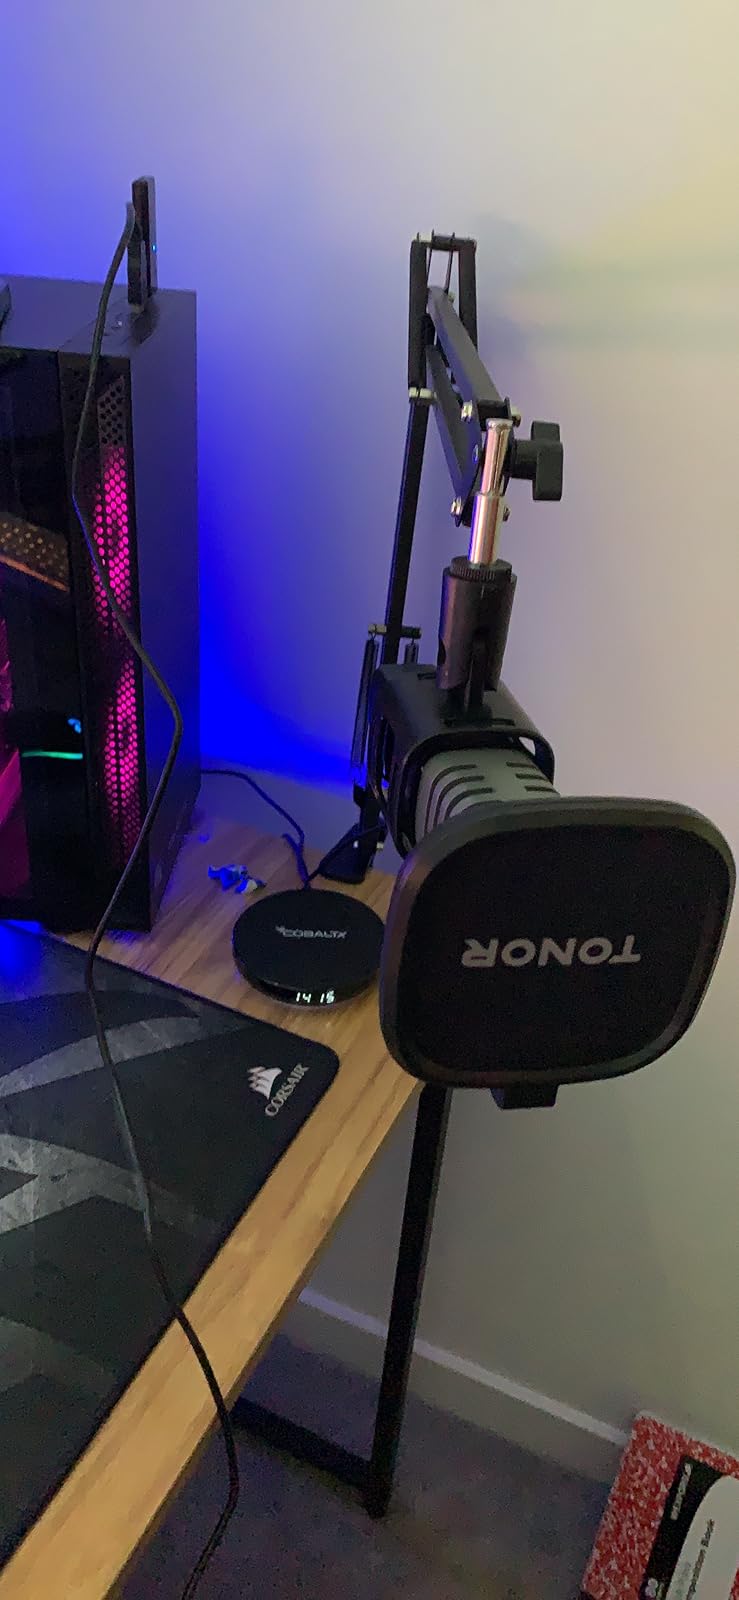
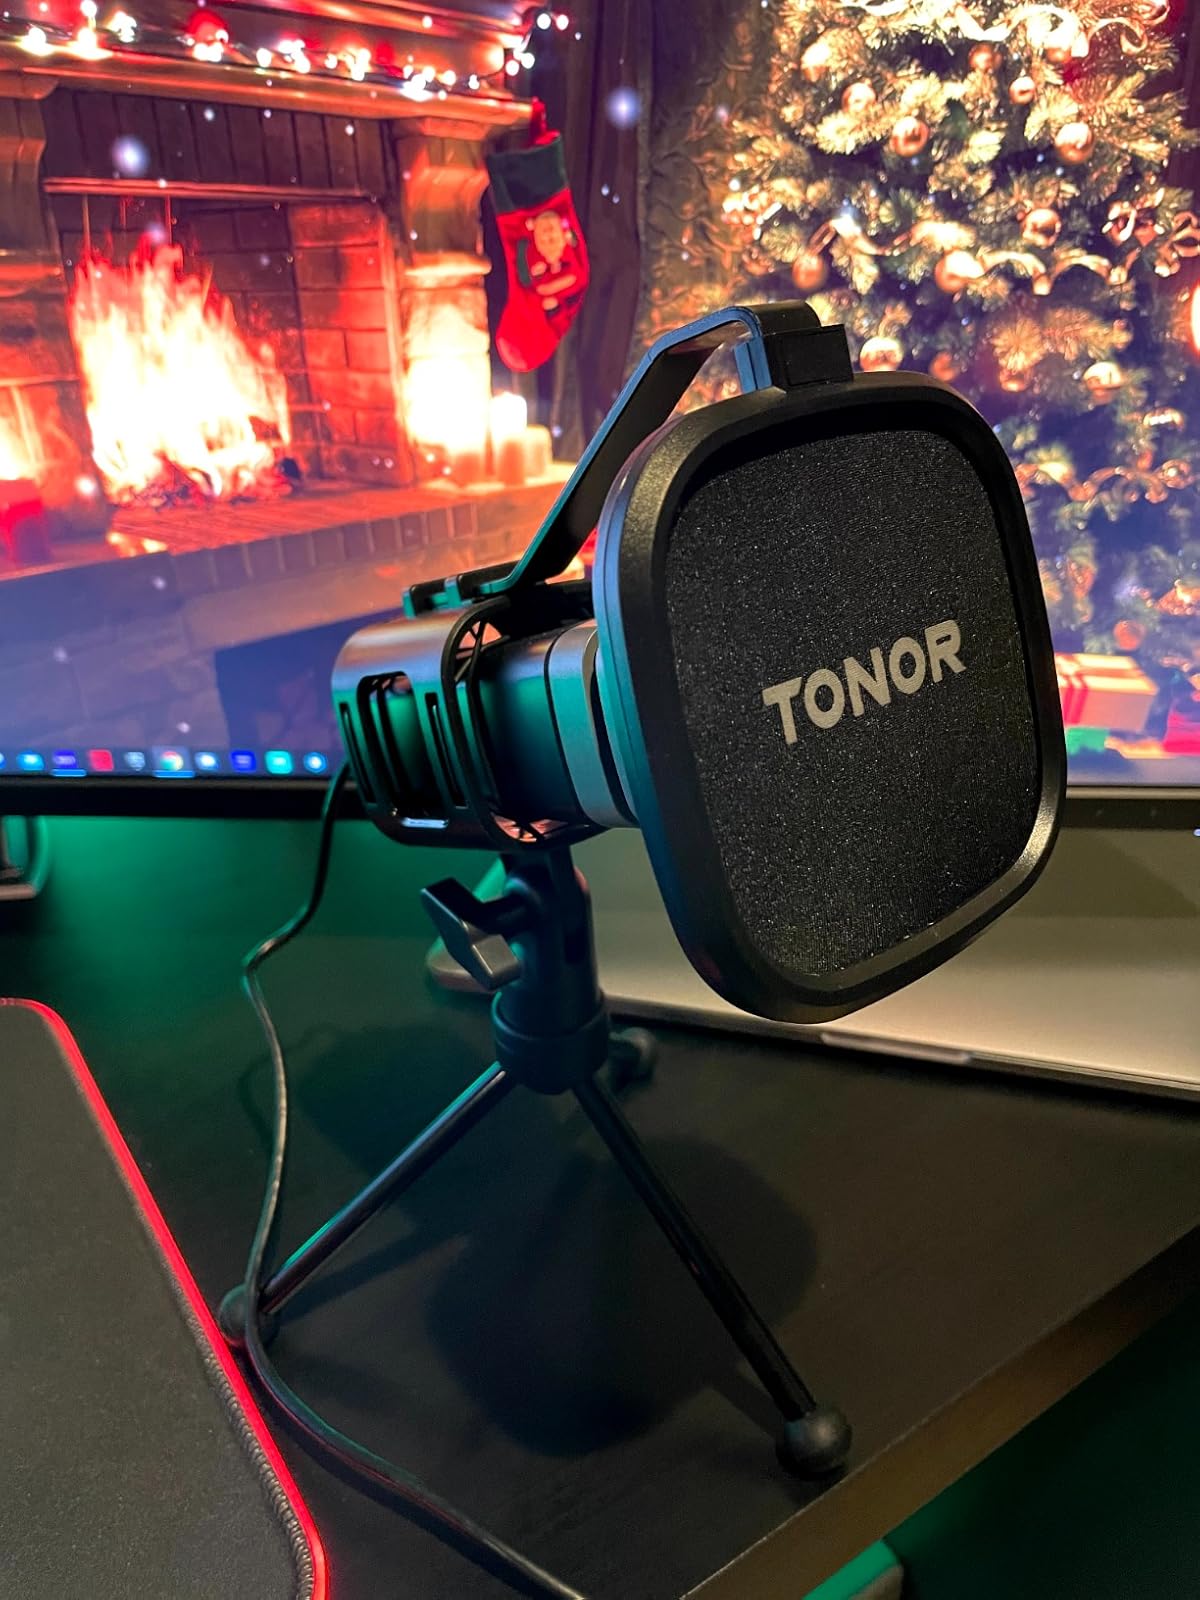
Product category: microphone
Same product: yes